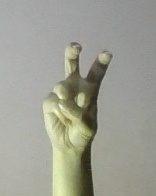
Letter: toot